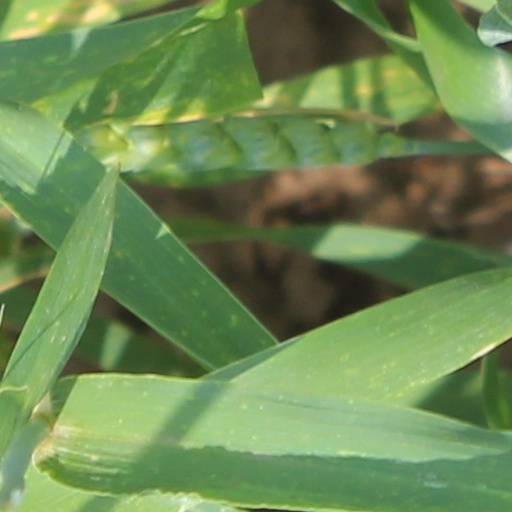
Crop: wheat